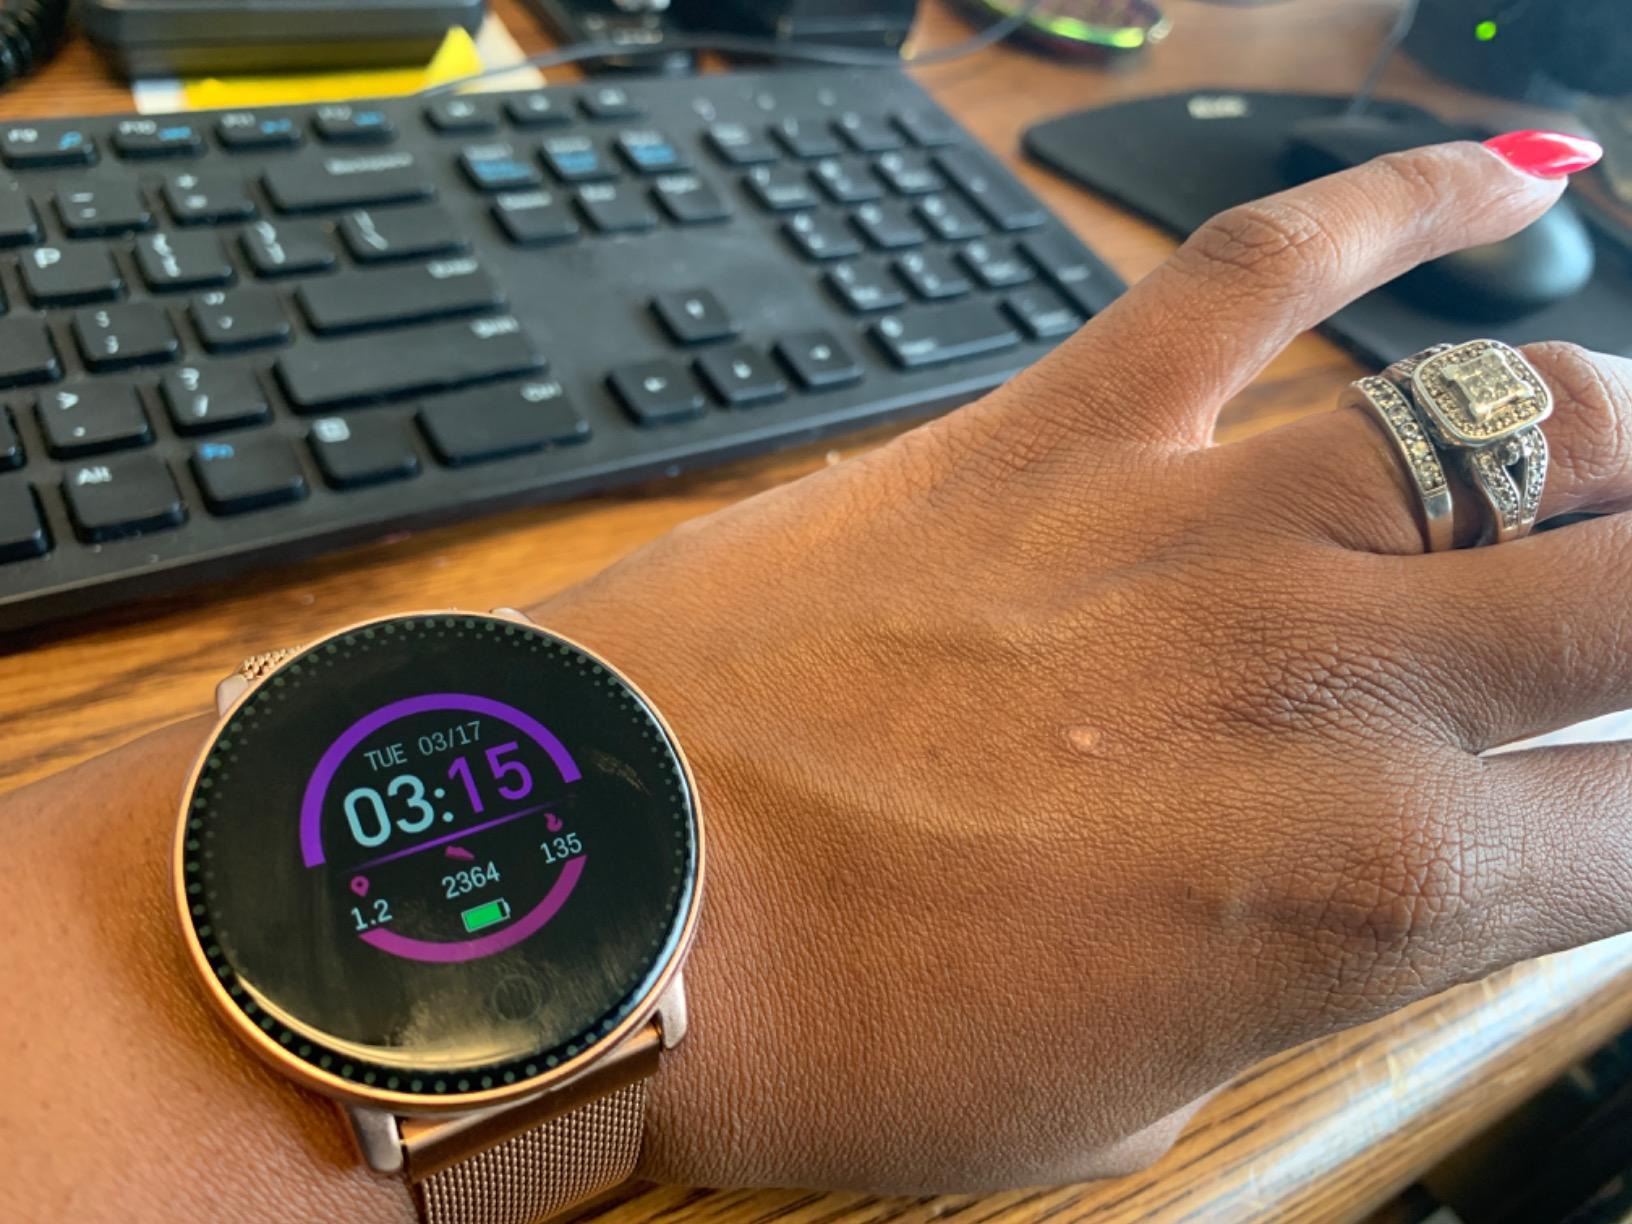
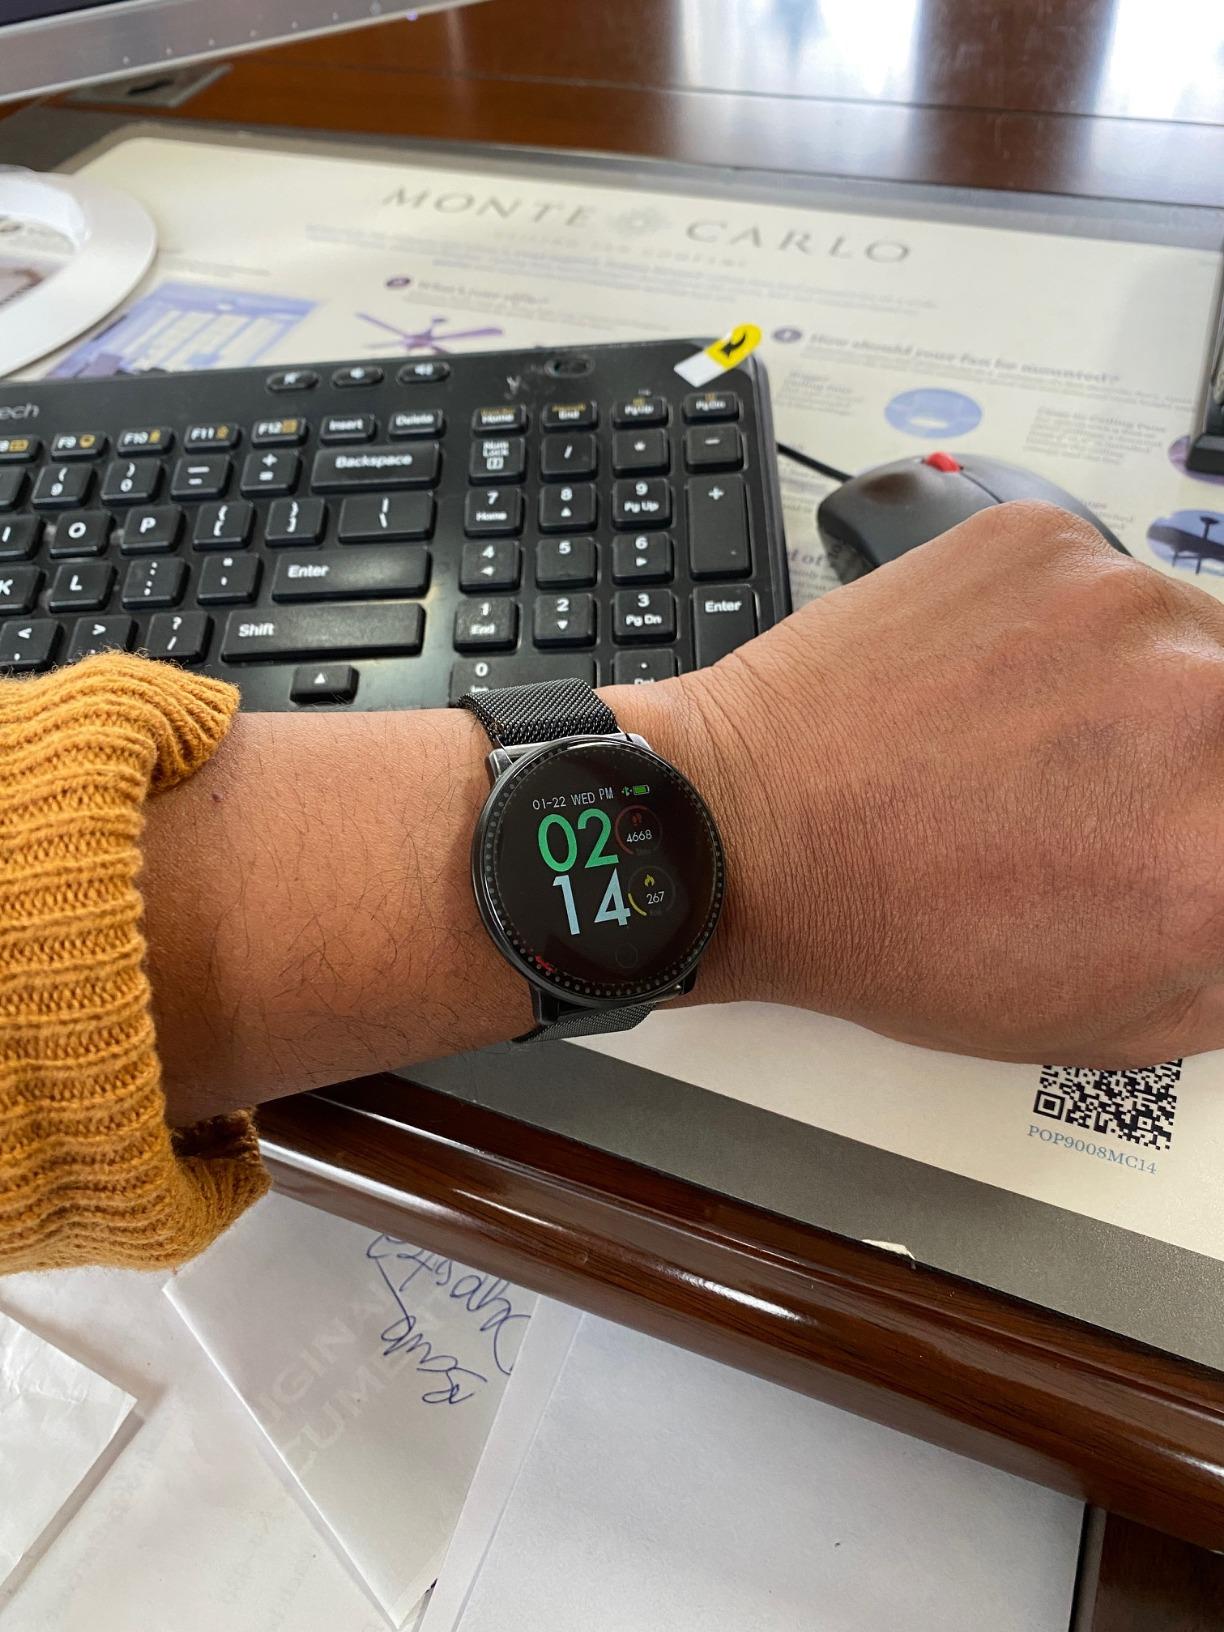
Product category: smartwatch
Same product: no